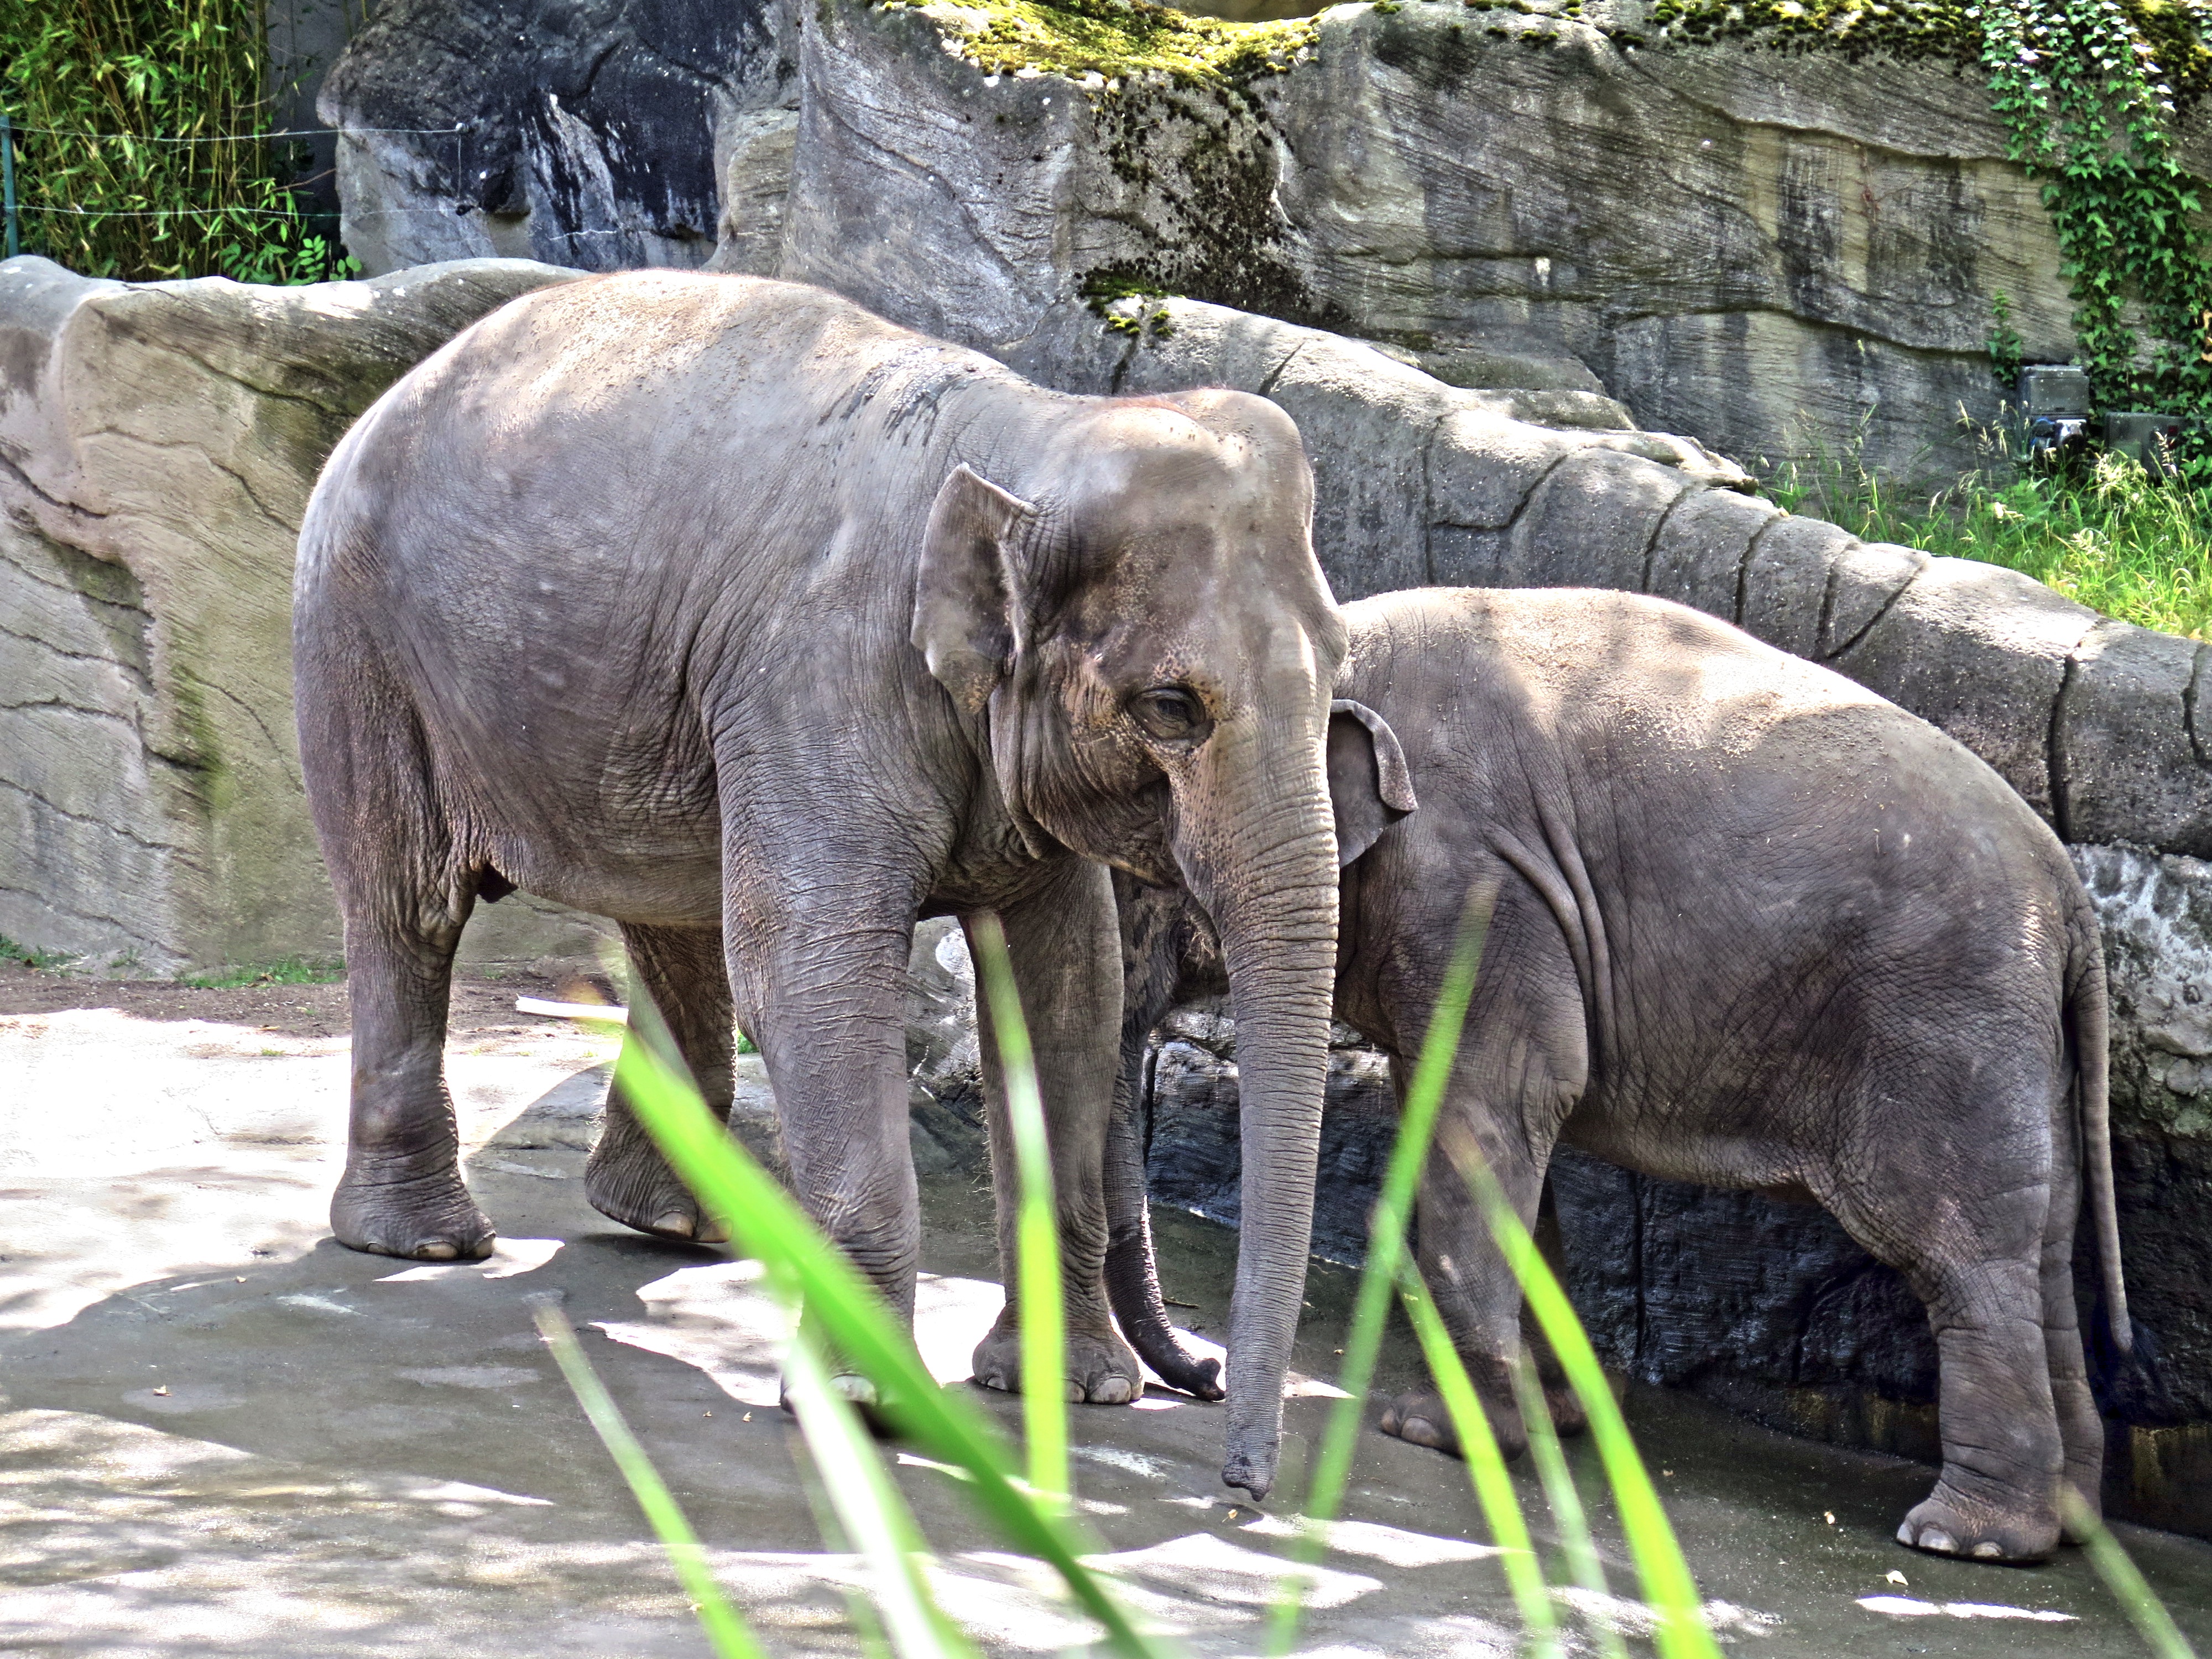
nature, wildlife, zoo, mammal, fauna, elephant, wild animal, animals, proboscis, baby elephant, young animals, african bush elephant, indian elephant, african elephant, elephant skin, ruesseltier, outdoor recreation, elephants and mammoths